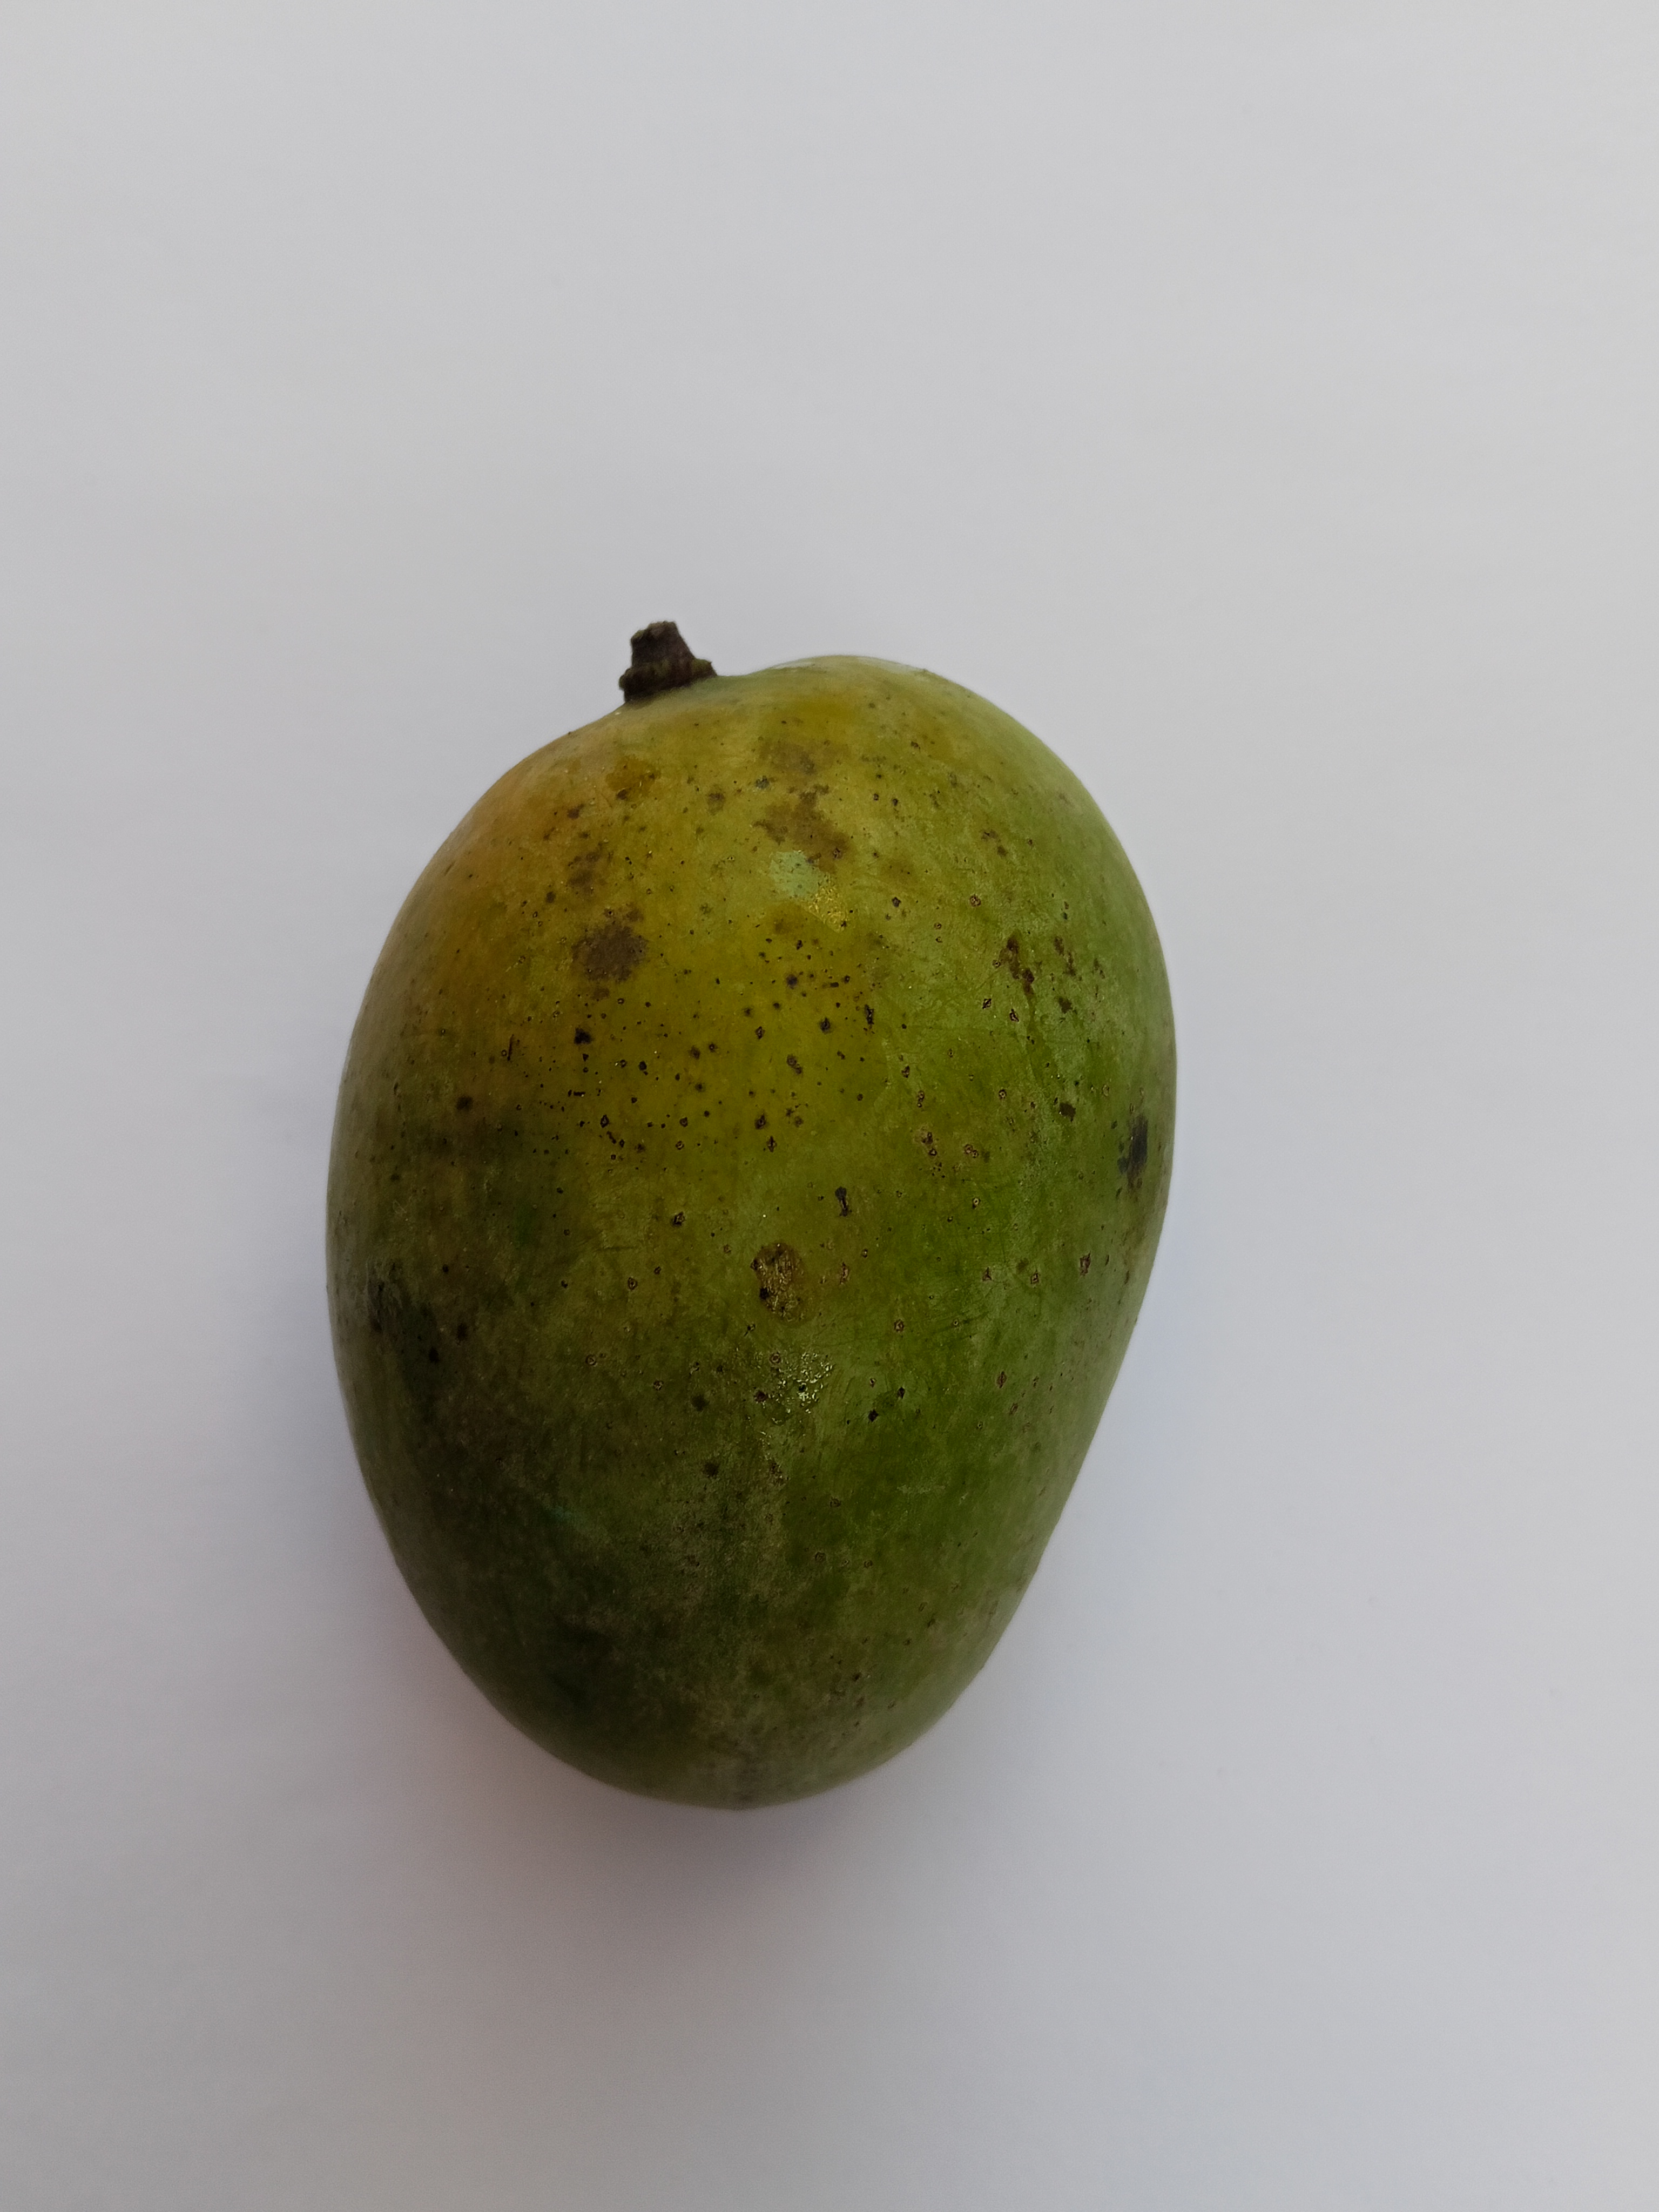
Mango variety: Amrapali